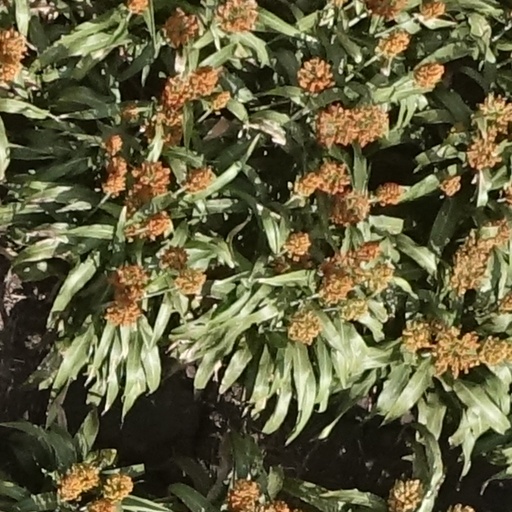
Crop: sorghum